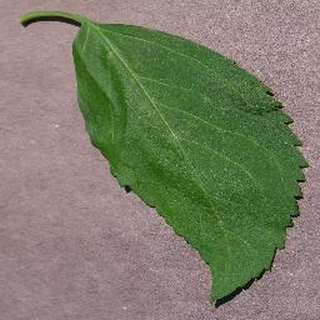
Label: healthy_cherry